Wilfrid Noyce

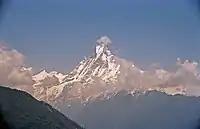
Machapuchare

On 20 May 1957, together with A. D. M. Cox, Noyce made the effective first ascent of Machapuchare (6,993 m) in the Annapurna Himal, reaching to within 50 m of the summit before turning back at that point out of respect for local religious beliefs. Noyce and Cox also made the first ascent – via the north-east face – of Singu Chuli (Fluted Peak) (6,501 m) on 13 June 1957. On 5 August 1959 Noyce, together with C. J. Mortlock and Jack Sadler, made the first British ascent of the Welzenbach route on the north face of the Dent d'Hérens. Some days later, on 15–16 August, the same party made the first British ascent of the north-east face of the Signalkuppe, the longest and most serious route on the east face of Monte Rosa.